Minnesota State University Moorhead

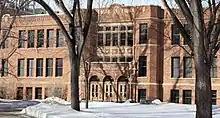
Weld Hall, the oldest building on campus, built in 1915

With the entrance of World War II, the college entered into a contract with the Army Air Corps to train aviation students. After World War II, enrollment swelled to more than 700 students and the school diversified and broadened into both a liberal arts and professional curriculum. The school began offering a Bachelor of Arts degree in 1946 and graduate programs by 1953. As a result of the broadened offerings, by 1957 the name was changed to "Moorhead State College". In 1969, the school joined a cooperative cross-registration exchange with neighboring Concordia College and North Dakota State University, creating the Tri-College University (Replaced by the Metro College Alliance in 2025). The school continued to increase its number of programs and by 1975, the State Legislature that year granted the school university status under the name "Moorhead State University". In 1995, Moorhead State became part of the Minnesota State Colleges and Universities system. On July 1, 2000, the school was renamed Minnesota State University Moorhead via a request sent to the board of trustees of the system.